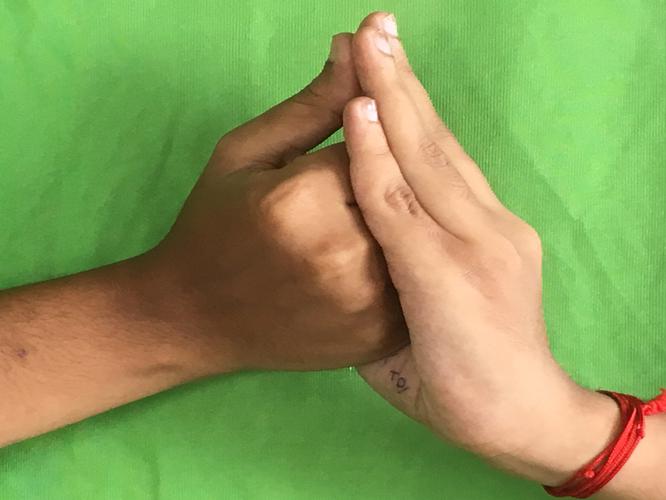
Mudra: Shanka
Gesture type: double_hand